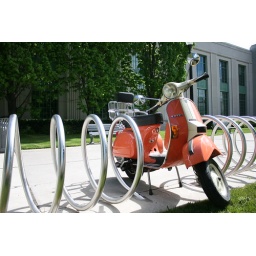
Really liked this orange scooter parked in the bike racks at the Direct Energy Centre